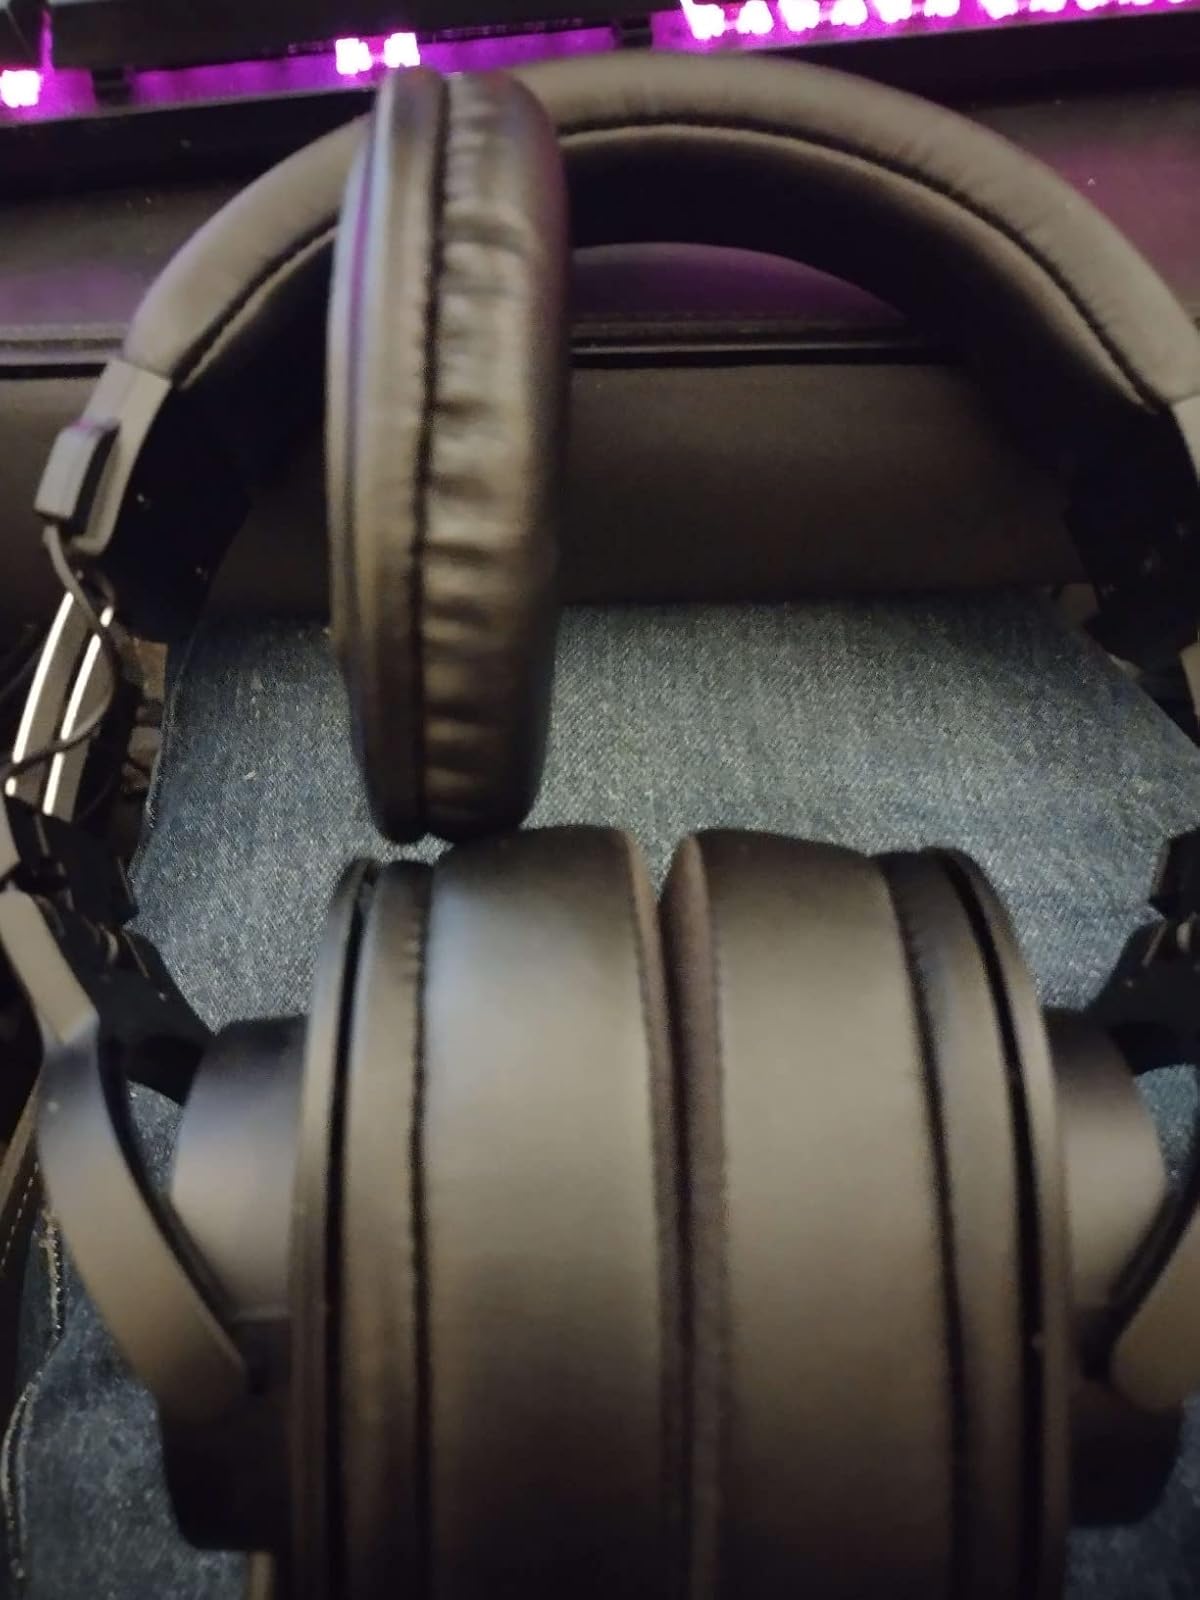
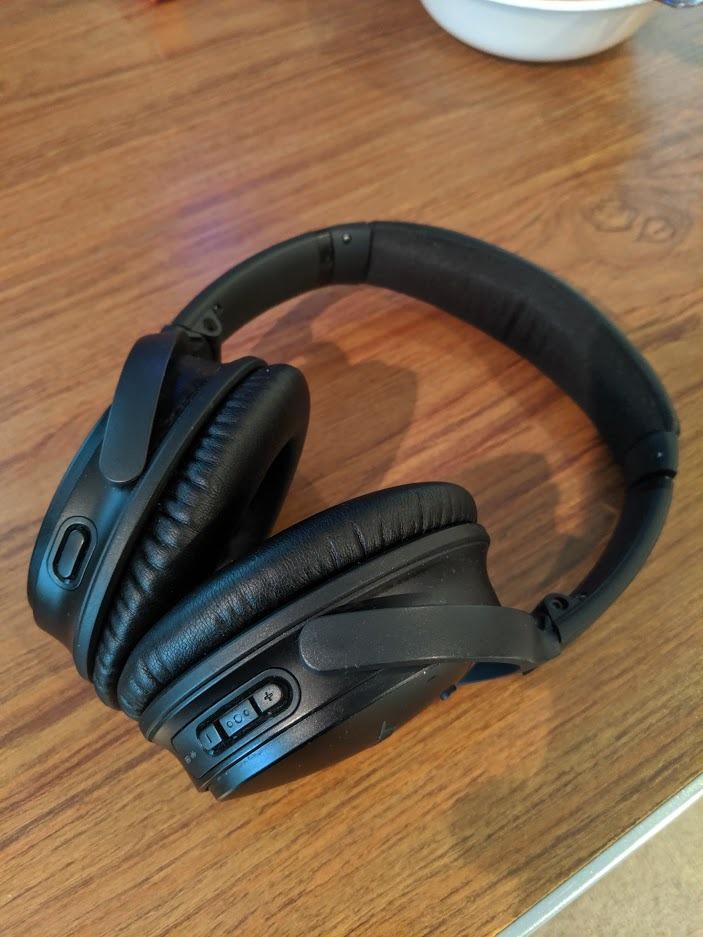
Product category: headphones
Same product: no